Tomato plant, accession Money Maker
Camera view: tilt-top (135 deg); turntable rotation: 120 degrees
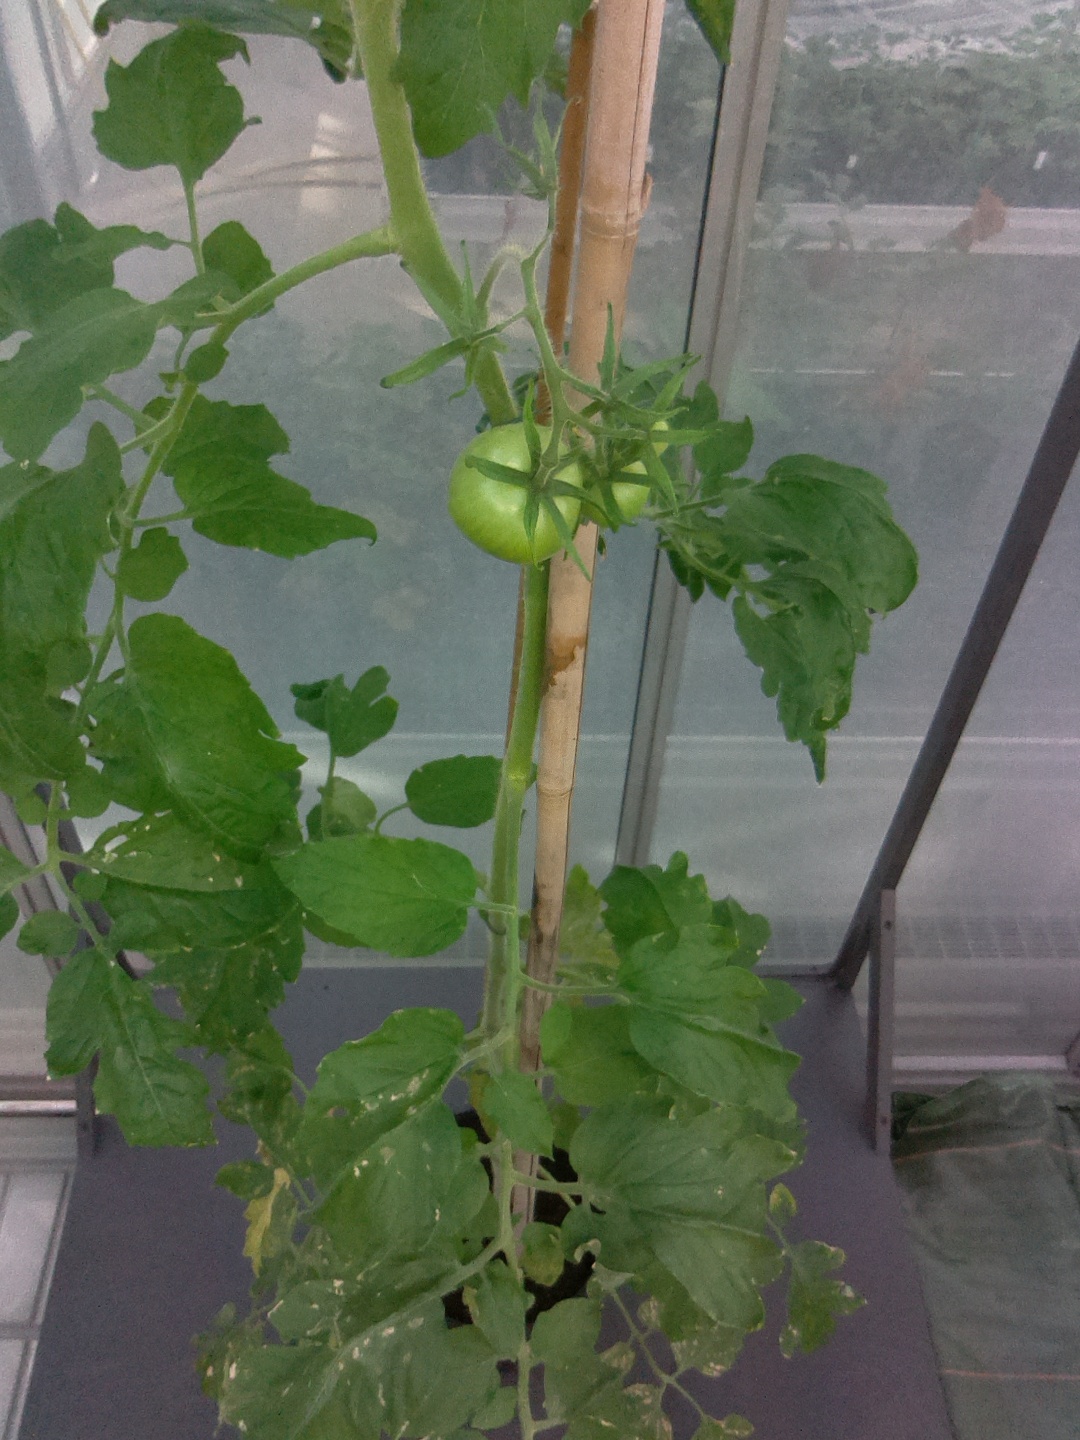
BBCH growth stage 72: 20%-30% of final fruit size